K.O. Sweeney

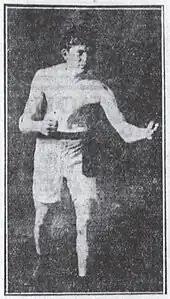
Johnny Sweeney of South Scranton pictured in 1913

John Sweeney of South Scranton, active during the years 1912–1915, was known variously as "K.O. Sweeney of Scranton," "Knockout Sweeney of Scranton," "Young Sweeney of South Scranton" and "Johnny Sweeney of Scranton."